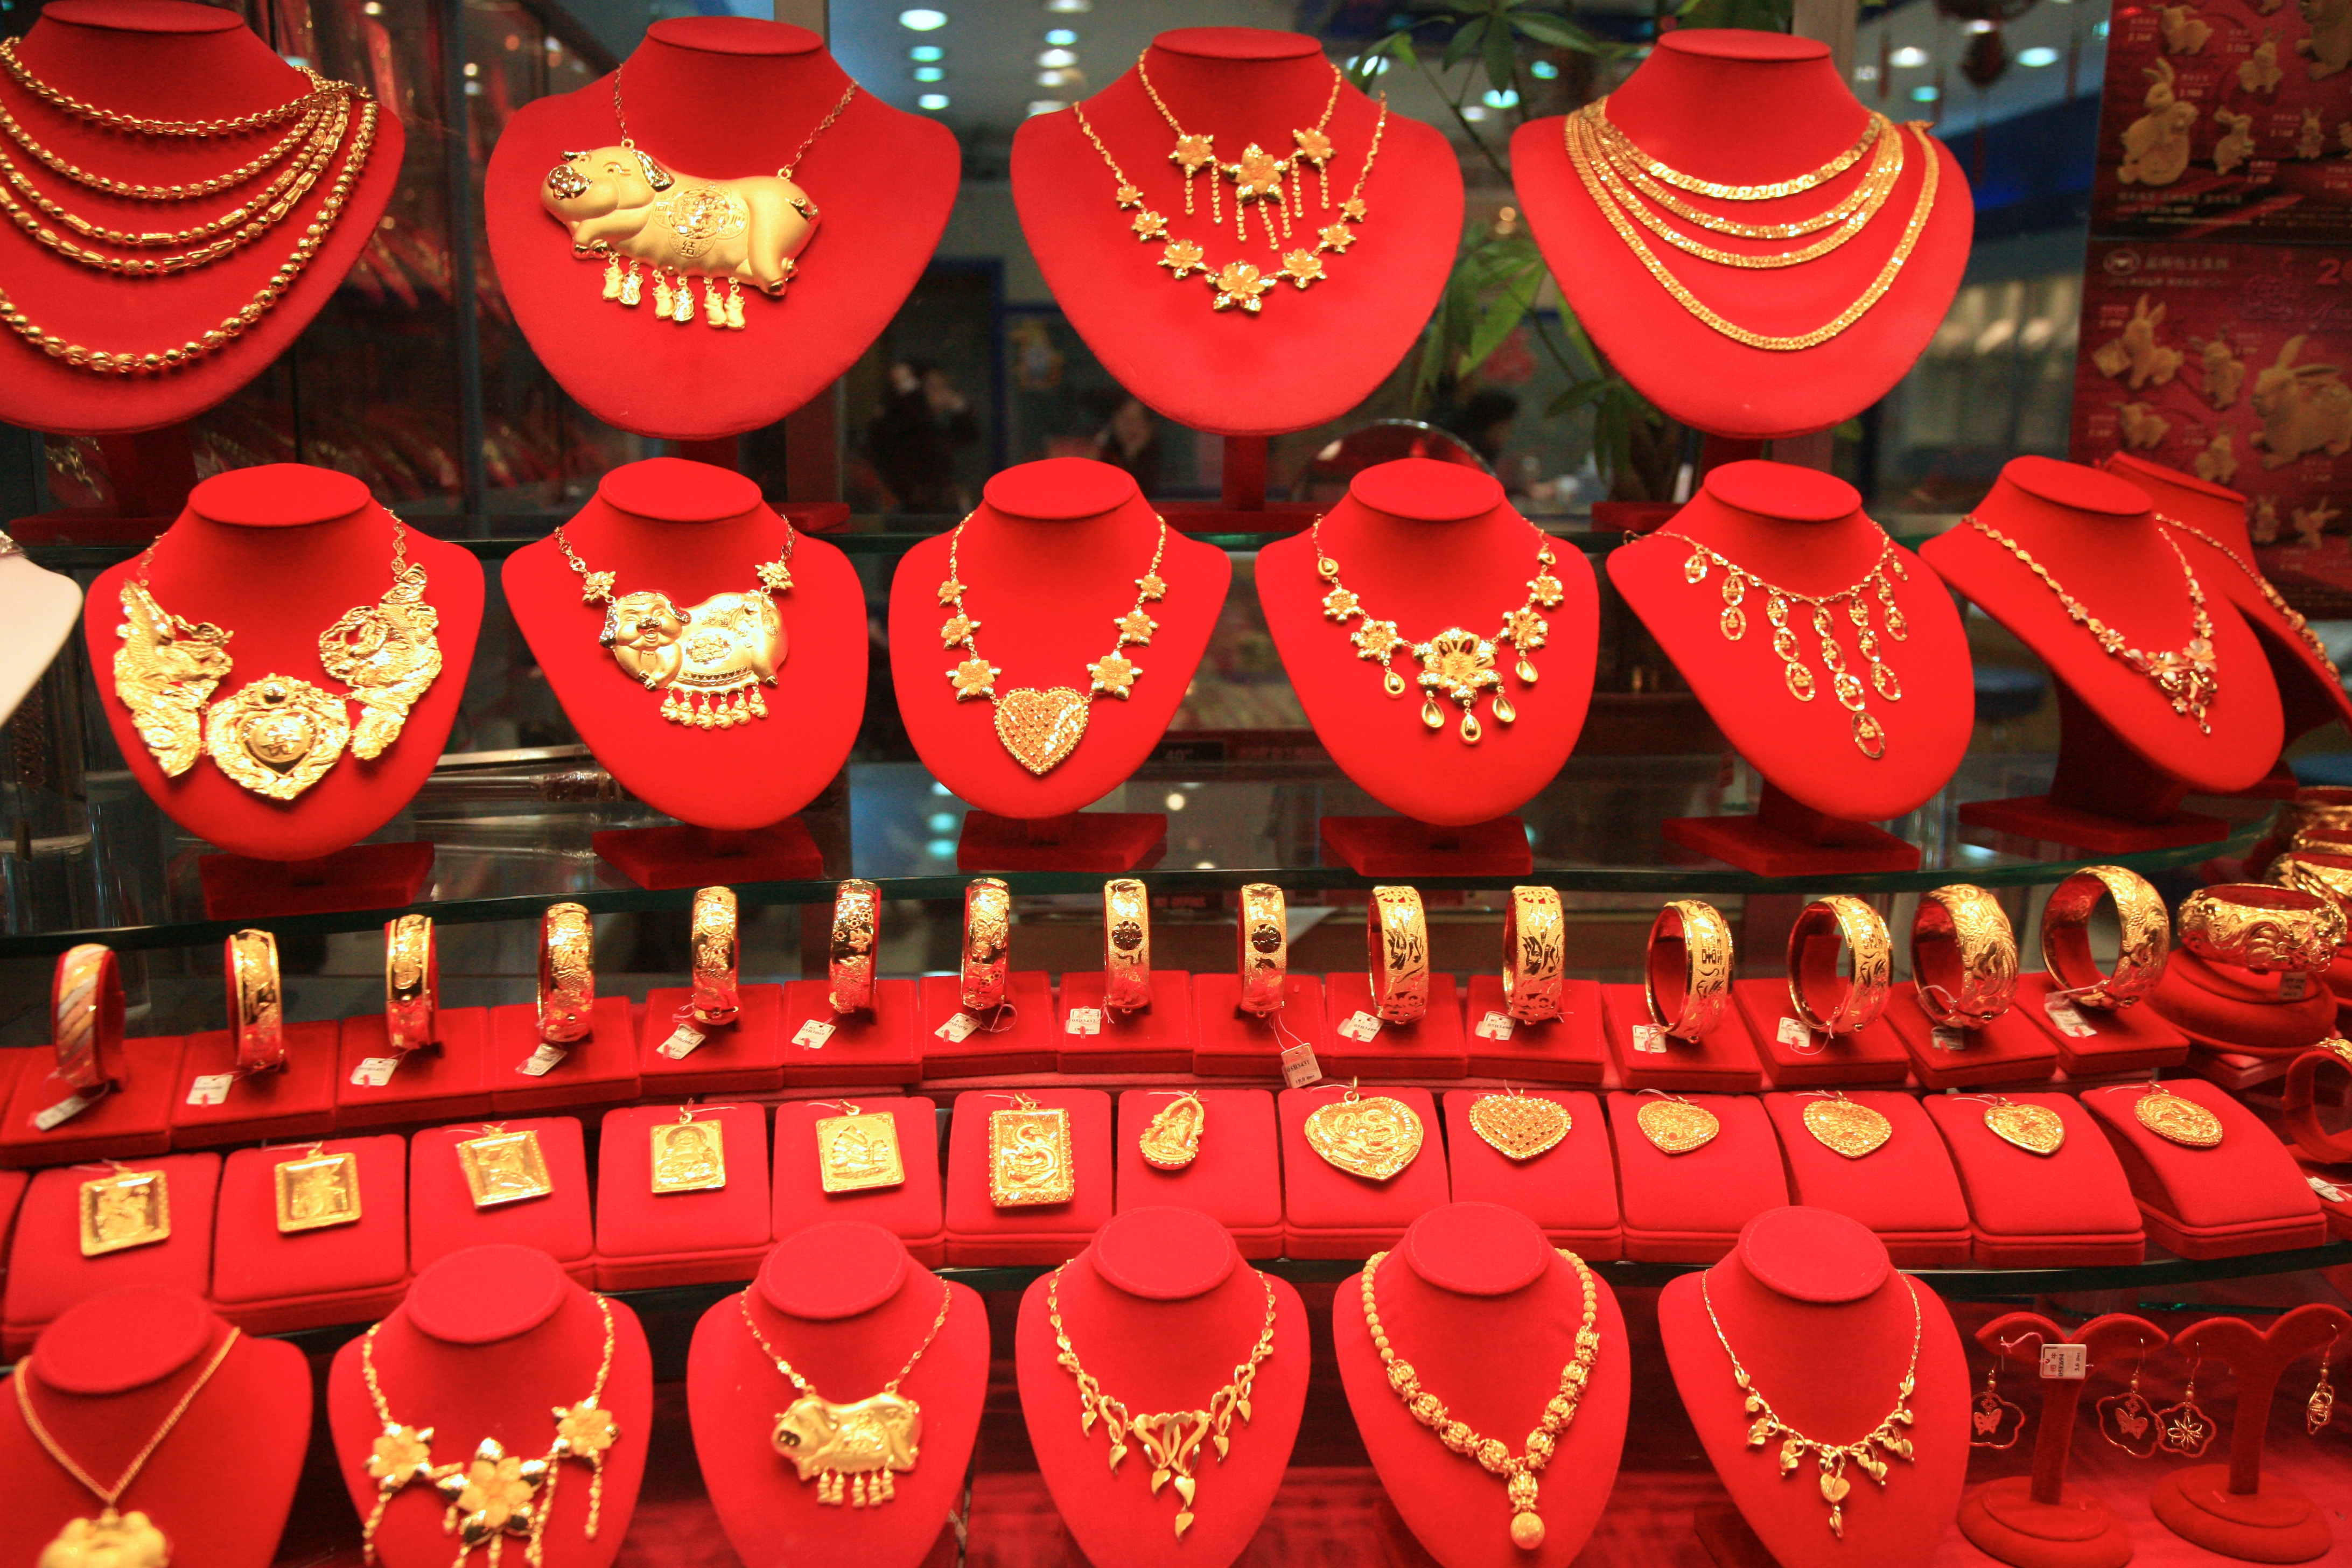
flower, manhattan, food, red, nyc, jewel, newyork, gold, newyorkcity, ny, event, chinatown, jeweler, browery, chinese new year